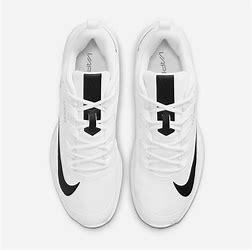
Brand: Nike
Model: Court Vapor Lite